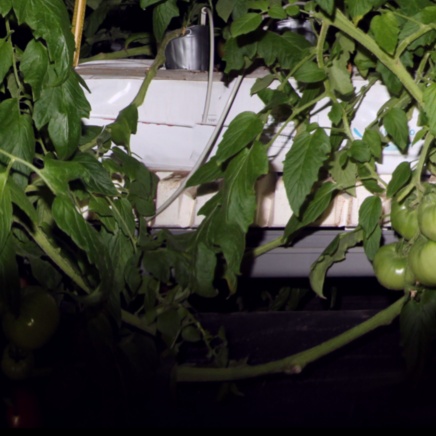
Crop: tomato